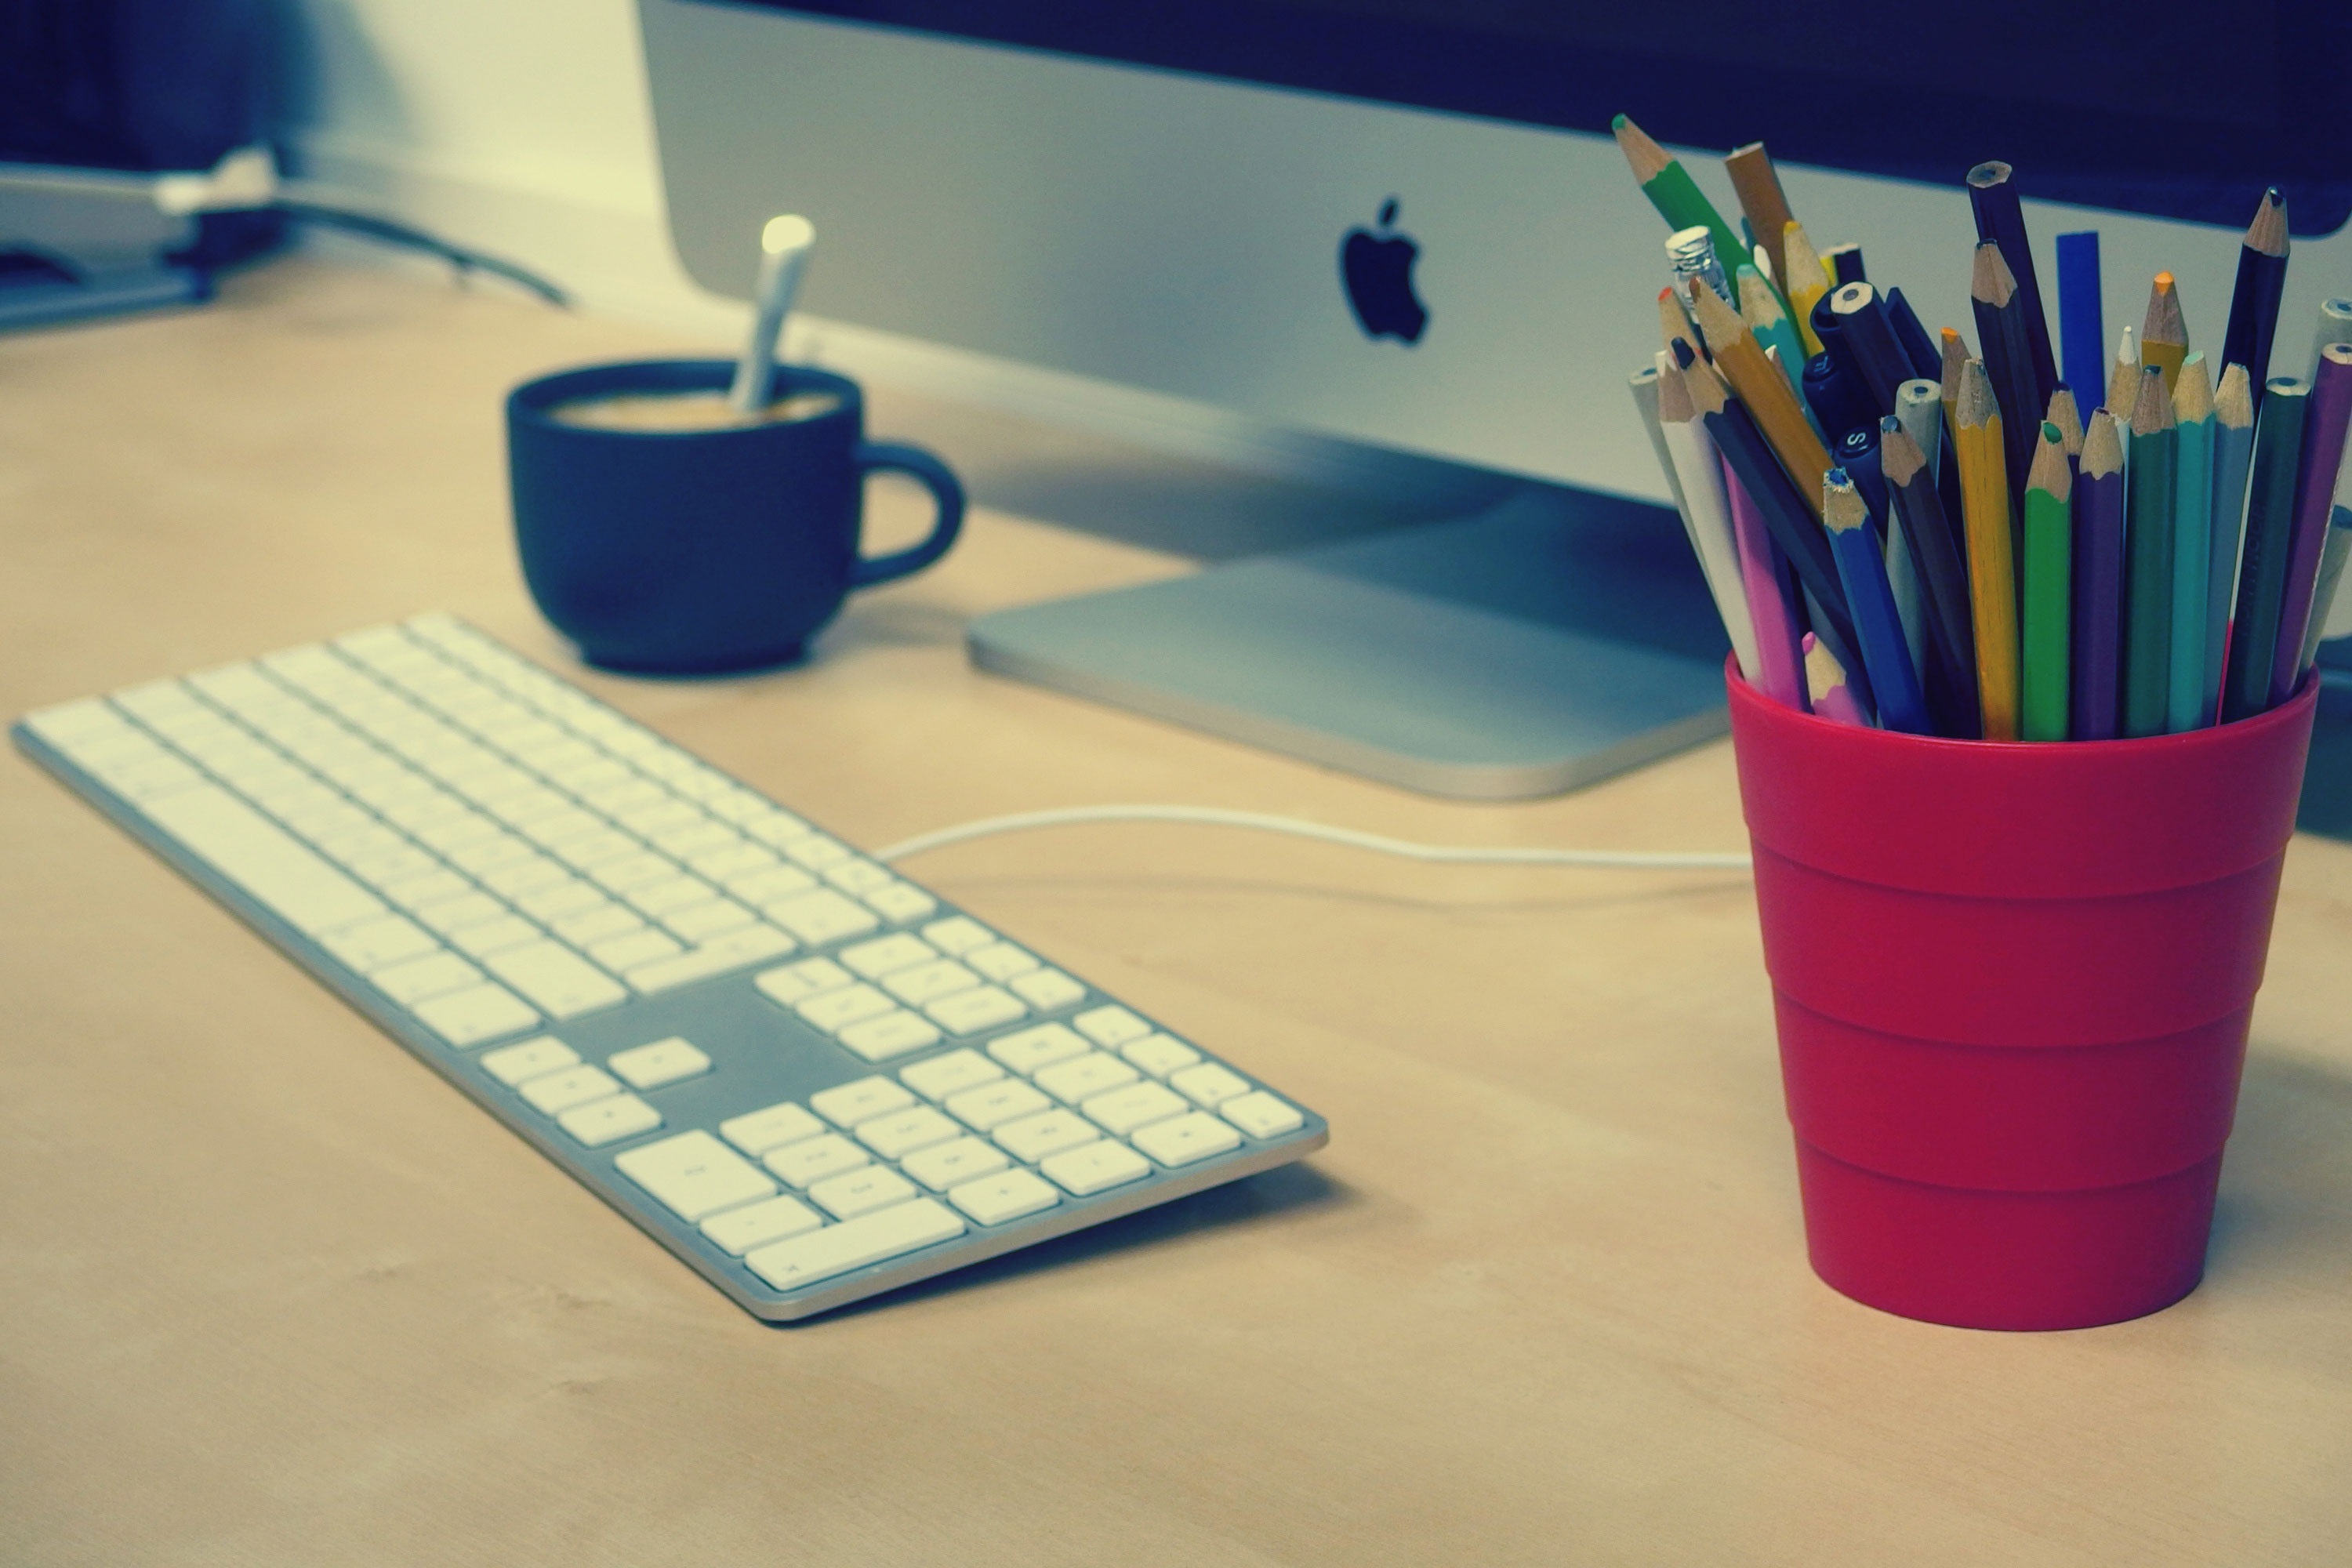
computer, writing, work, screen, apple, keyboard, technology, mouse, web, surf, internet, equipment, color, office, blue, business, paper, home office, designer, cup of coffee, electronics, digital, concept, pc, pencils, shape, graphics, marketing, creation, workplace, organization, to write, designate, studies, desktop computer, to study